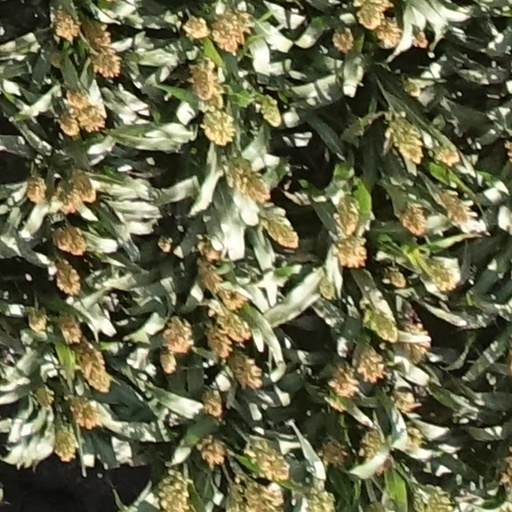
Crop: sorghum